Miguel Alfredo González

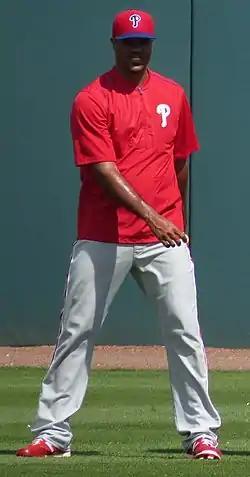
González in 2015 spring training

Miguel Alfredo González Puebla (September 23, 1983 – November 23, 2017) was a Cuban professional baseball pitcher. He played in the Cuban National Series, for the Cuban national baseball team, and in 2014 for the Philadelphia Phillies of Major League Baseball (MLB).